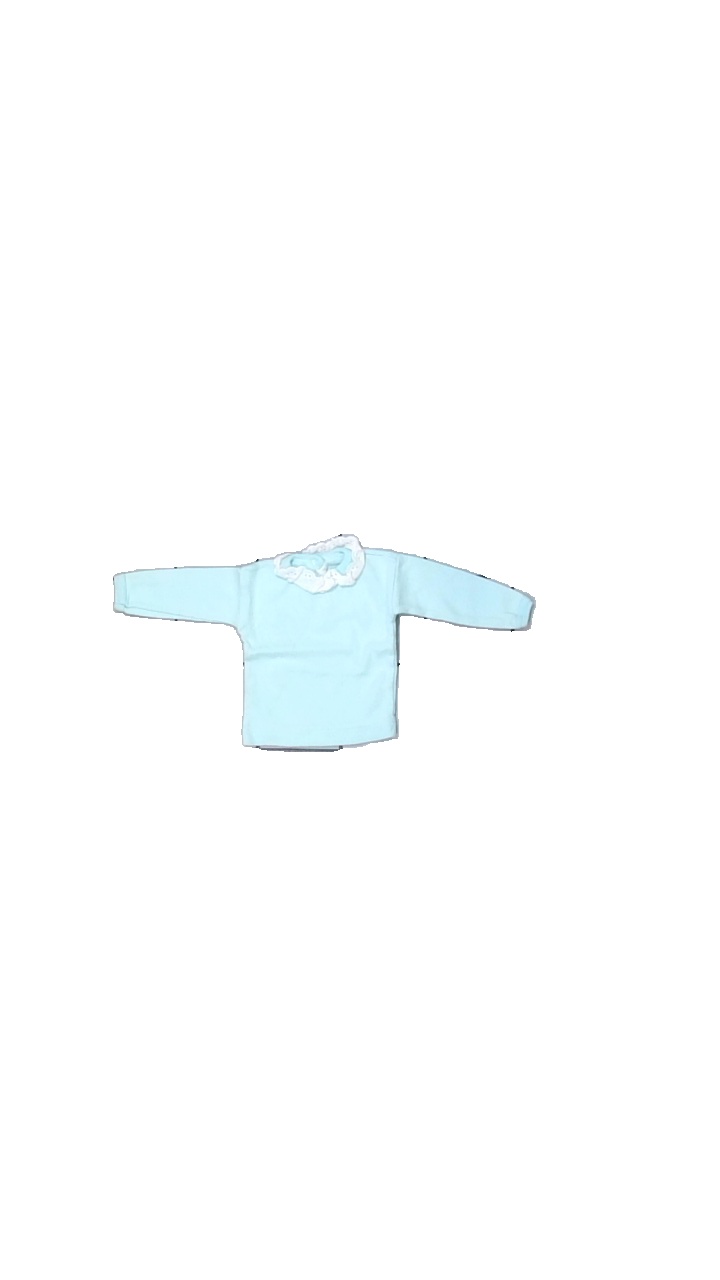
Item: Top (Children)
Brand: Missing
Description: blå långärmad tröja med vit krage, urtvättad
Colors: White, Blue
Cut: Regular
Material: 100% cotton
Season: All
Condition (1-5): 2
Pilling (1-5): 2
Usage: Export
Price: <50